William Bradbury (printer)

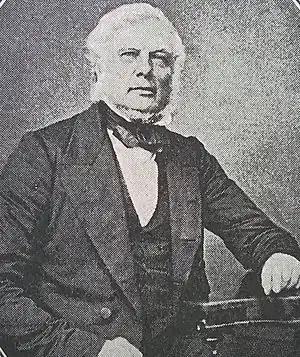

William Bradbury (13 April 1799 – 11 April 1869) was an English printer and publisher. He is known for his work as a partner from 1830 in Bradbury and Evans, who printed the works of a number of major novelists such as Charles Dickens and William Makepeace Thackeray, as well as leading periodicals such as "Punch", which they also owned.